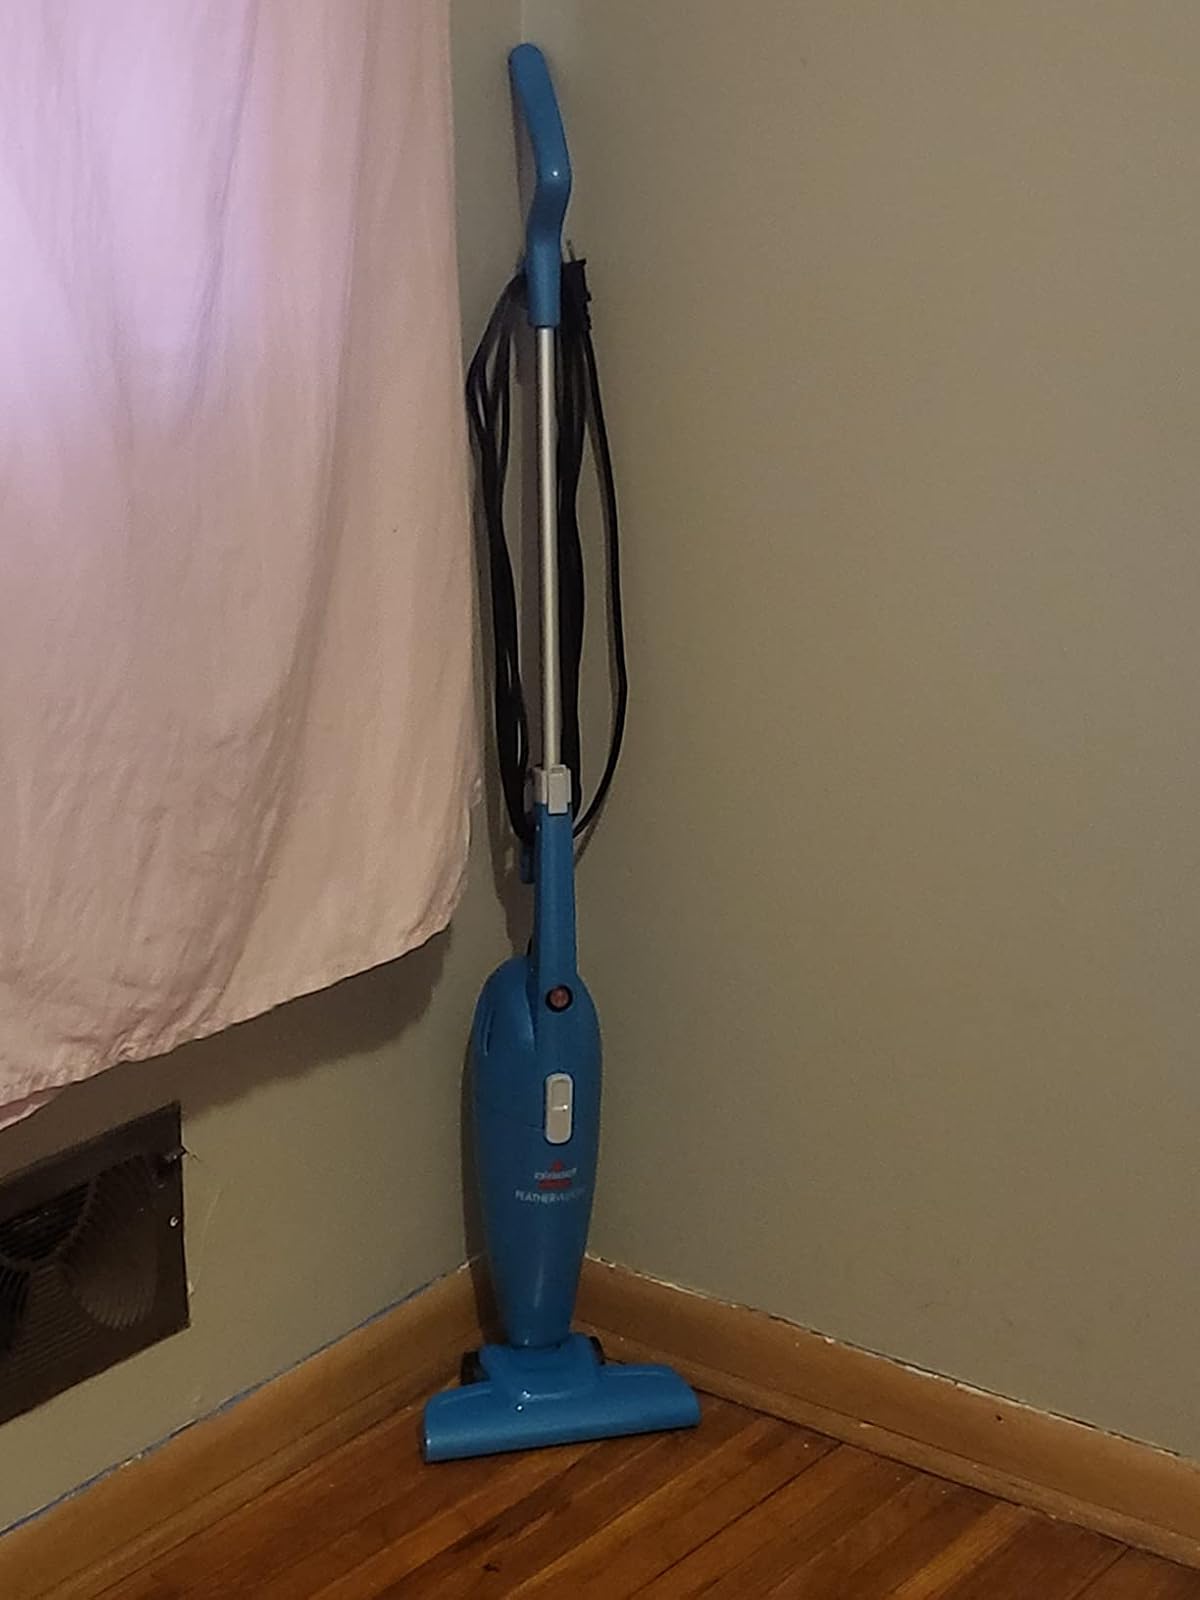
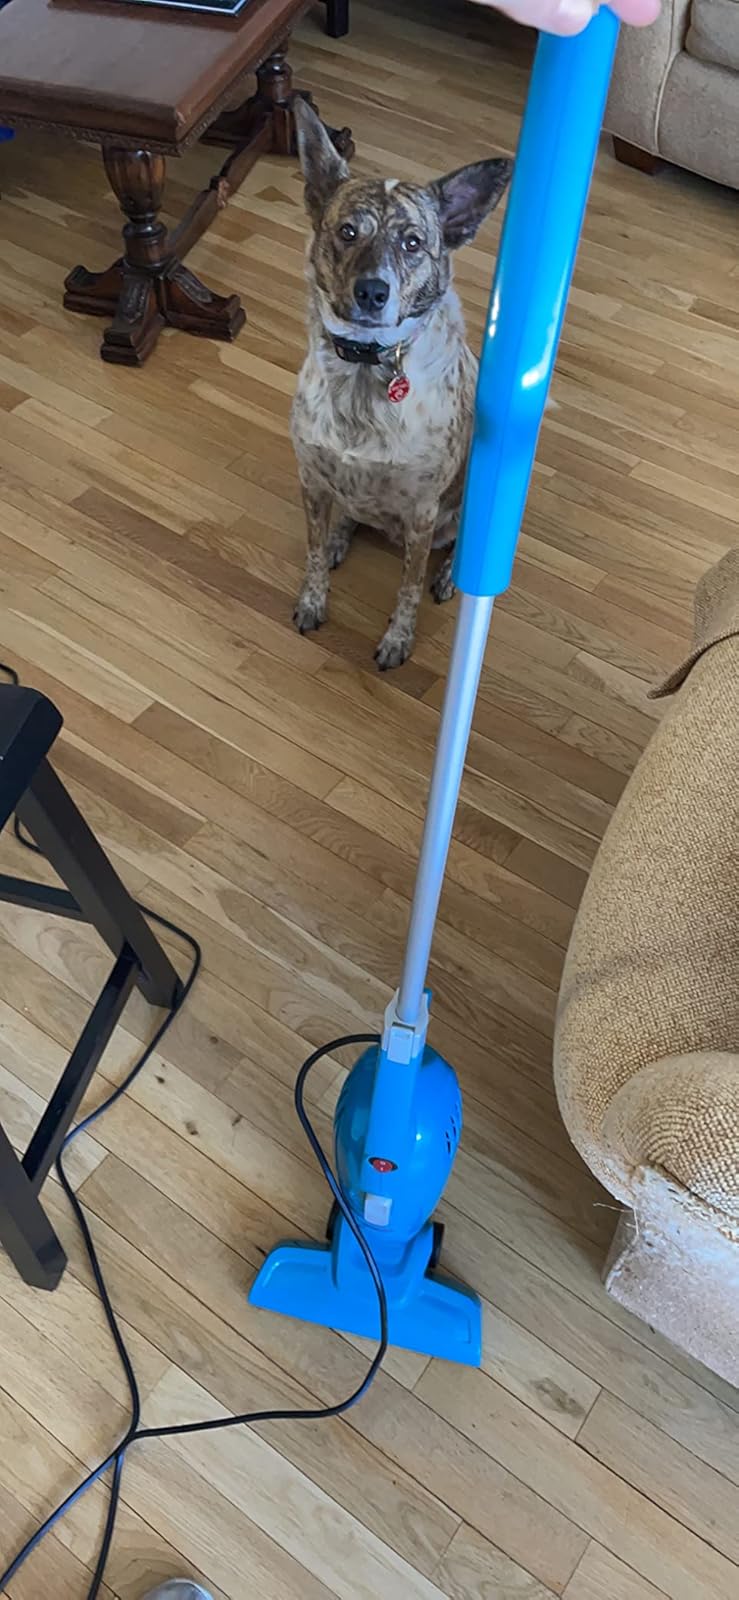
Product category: items_vacuum
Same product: yes